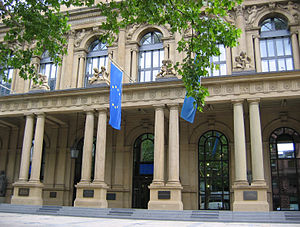
Deutsche Börse
Deutsche Börse AG er en børsvirksomhed der udvikler og driver handelsløsninger til brug for værdipapirhandel. Virksomheden udbyder også finansielle services. Deutsche Börse er etableret som et aktieselskab i 1993 og er noteret på Frankfurter Wertpapierbörse, hvor aktien er blandt de 30 mest handlede og derfor i DAX-indekset. Hovedsædet er i Frankfurt am Main, Tyskland. Pr. december 2010 var der over 765 børsnoterede selskaber med en samlet markedsværdi på EUR 1.400 mia. på Deusche Börse.